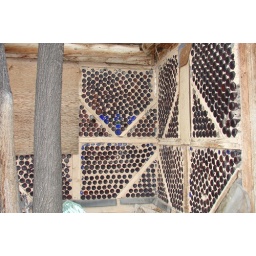
Inside wall in bottle house